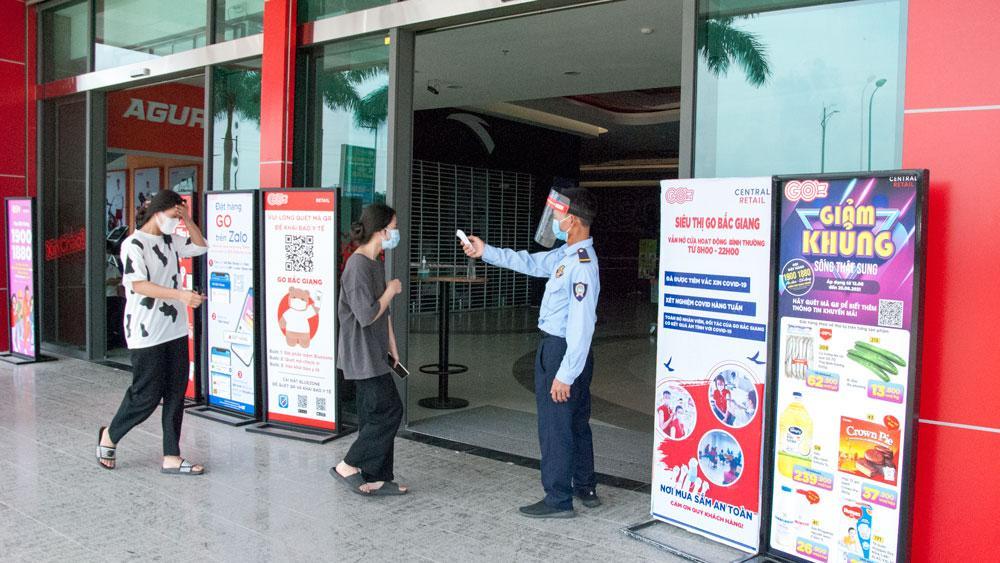
có một cô gái mặc áo đen đang chuẩn bị được kiểm tra nhiệt độ